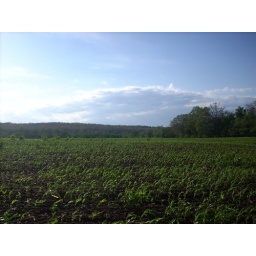
blue skies over green fields